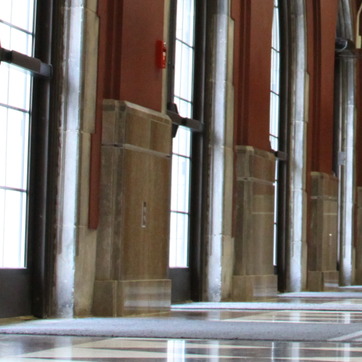
Material: glass